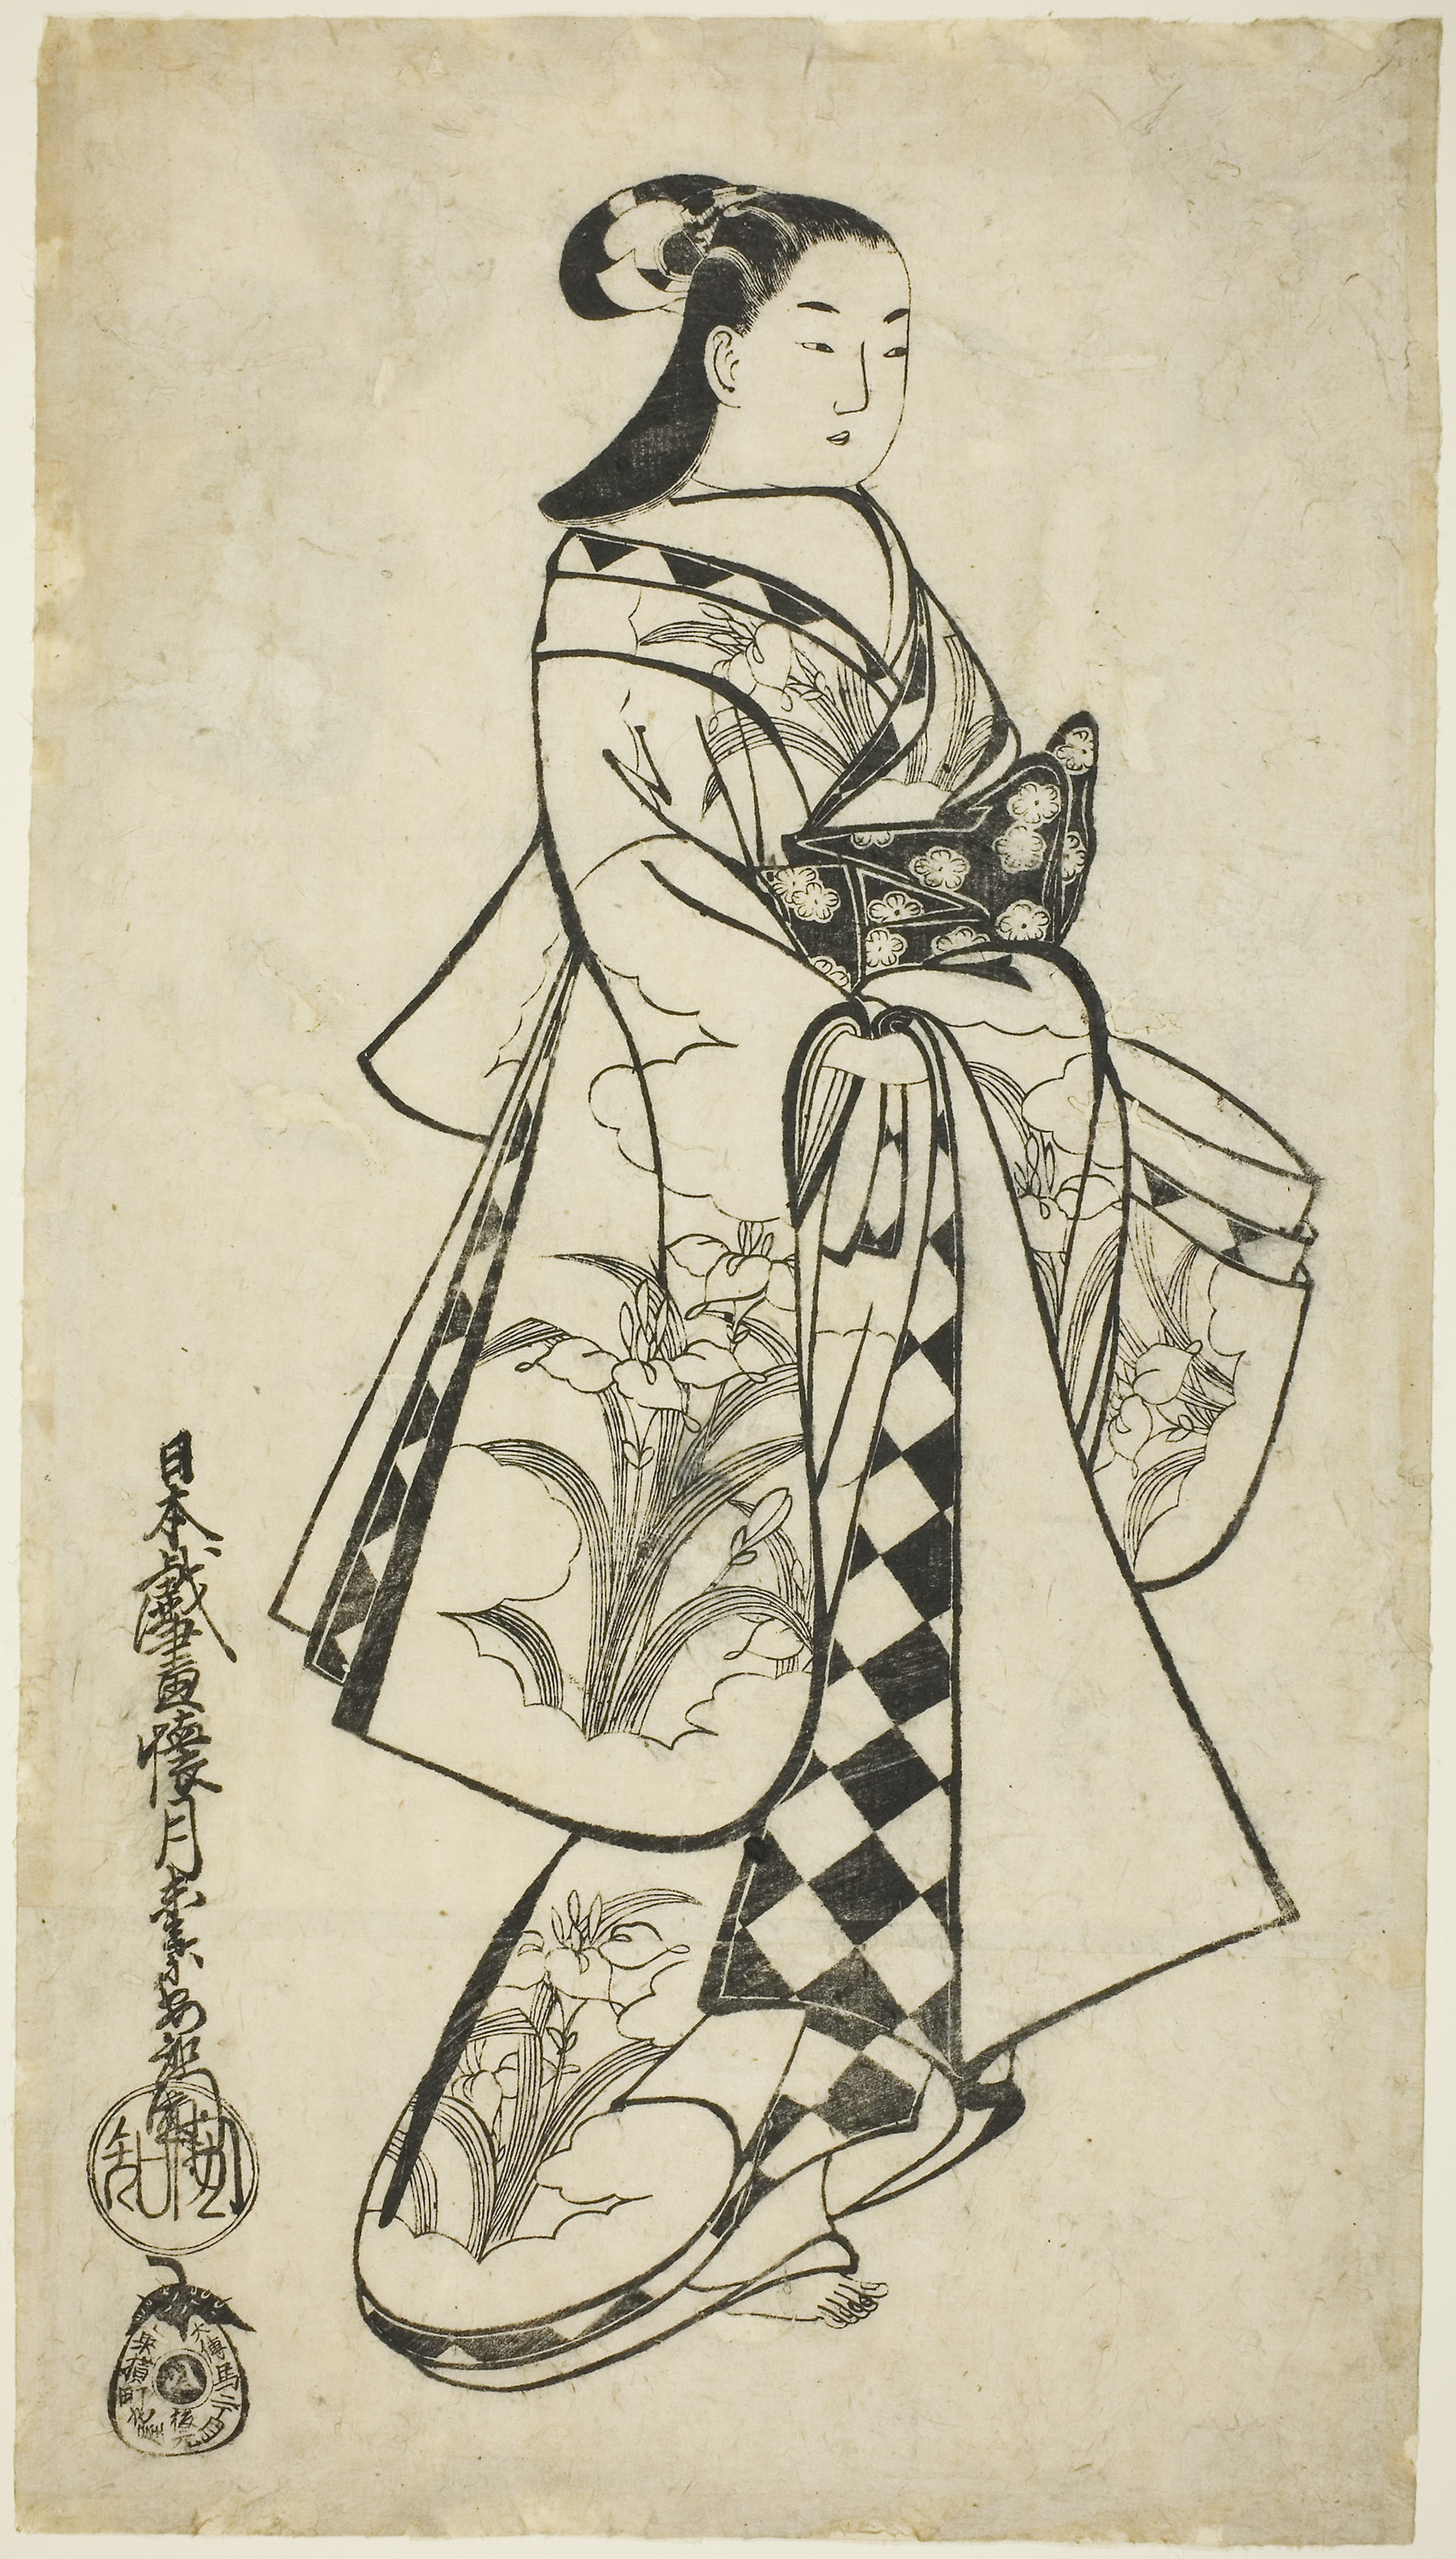
woman, clothing, art, standing, drawing, costume design, illustration, design, artwork, sketch, joint, pattern, visual arts, printmaking, paper